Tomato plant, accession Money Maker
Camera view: horizontal (90 deg, fisheye); turntable rotation: 120 degrees
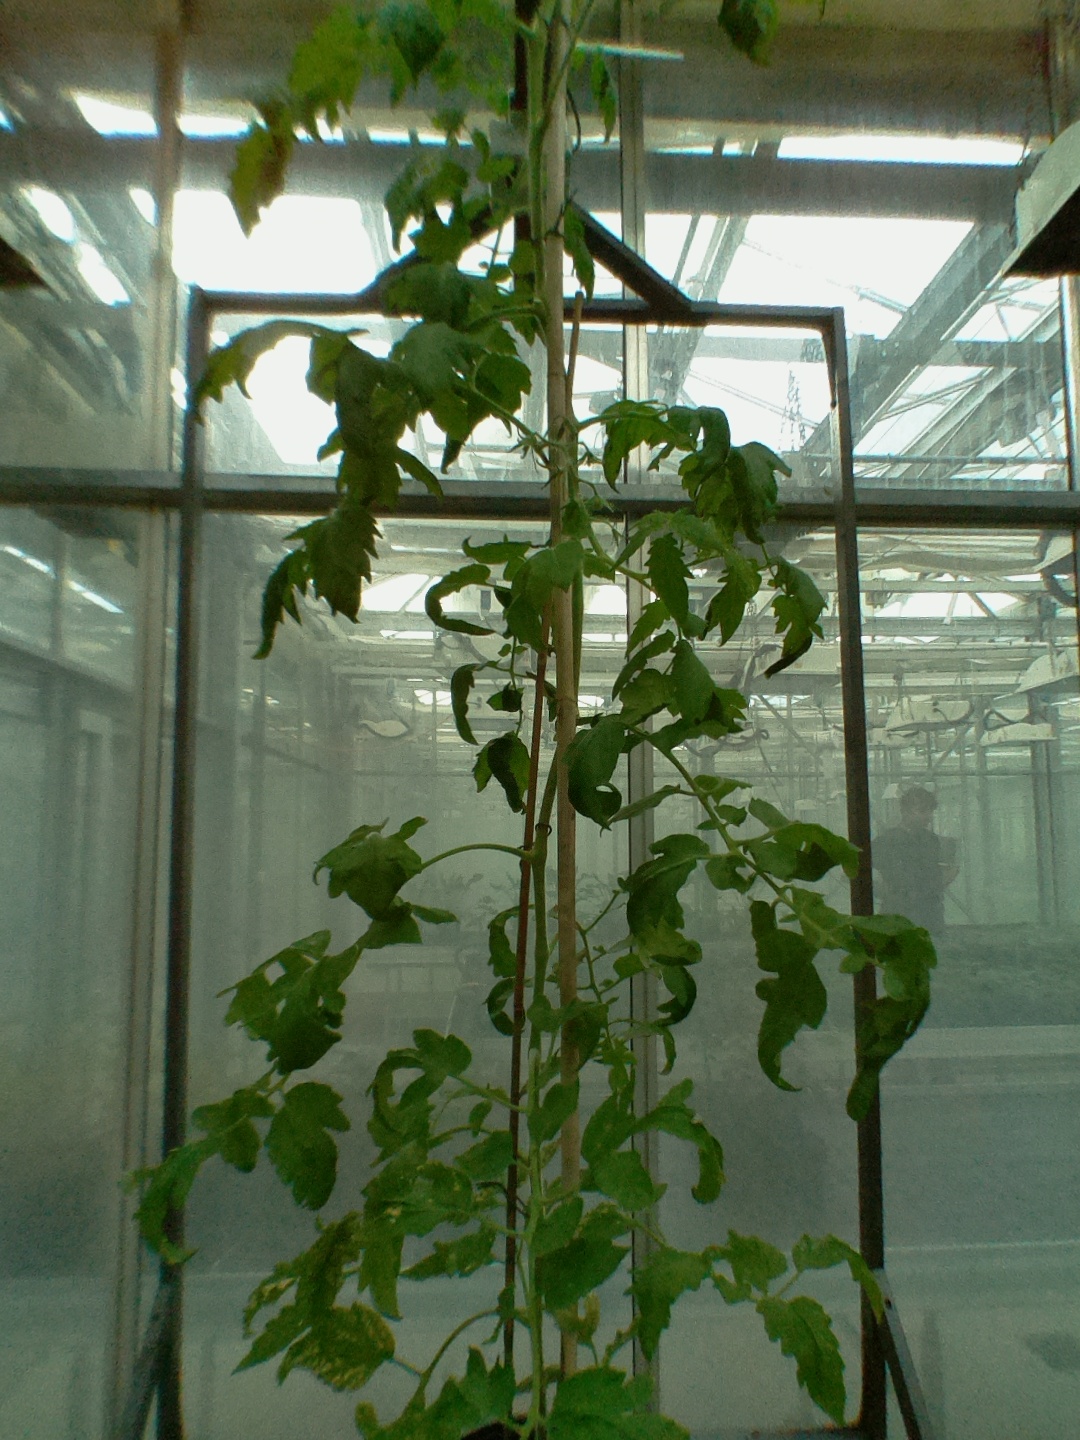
BBCH growth stage 70: Fruits at the main stem or branches visibles